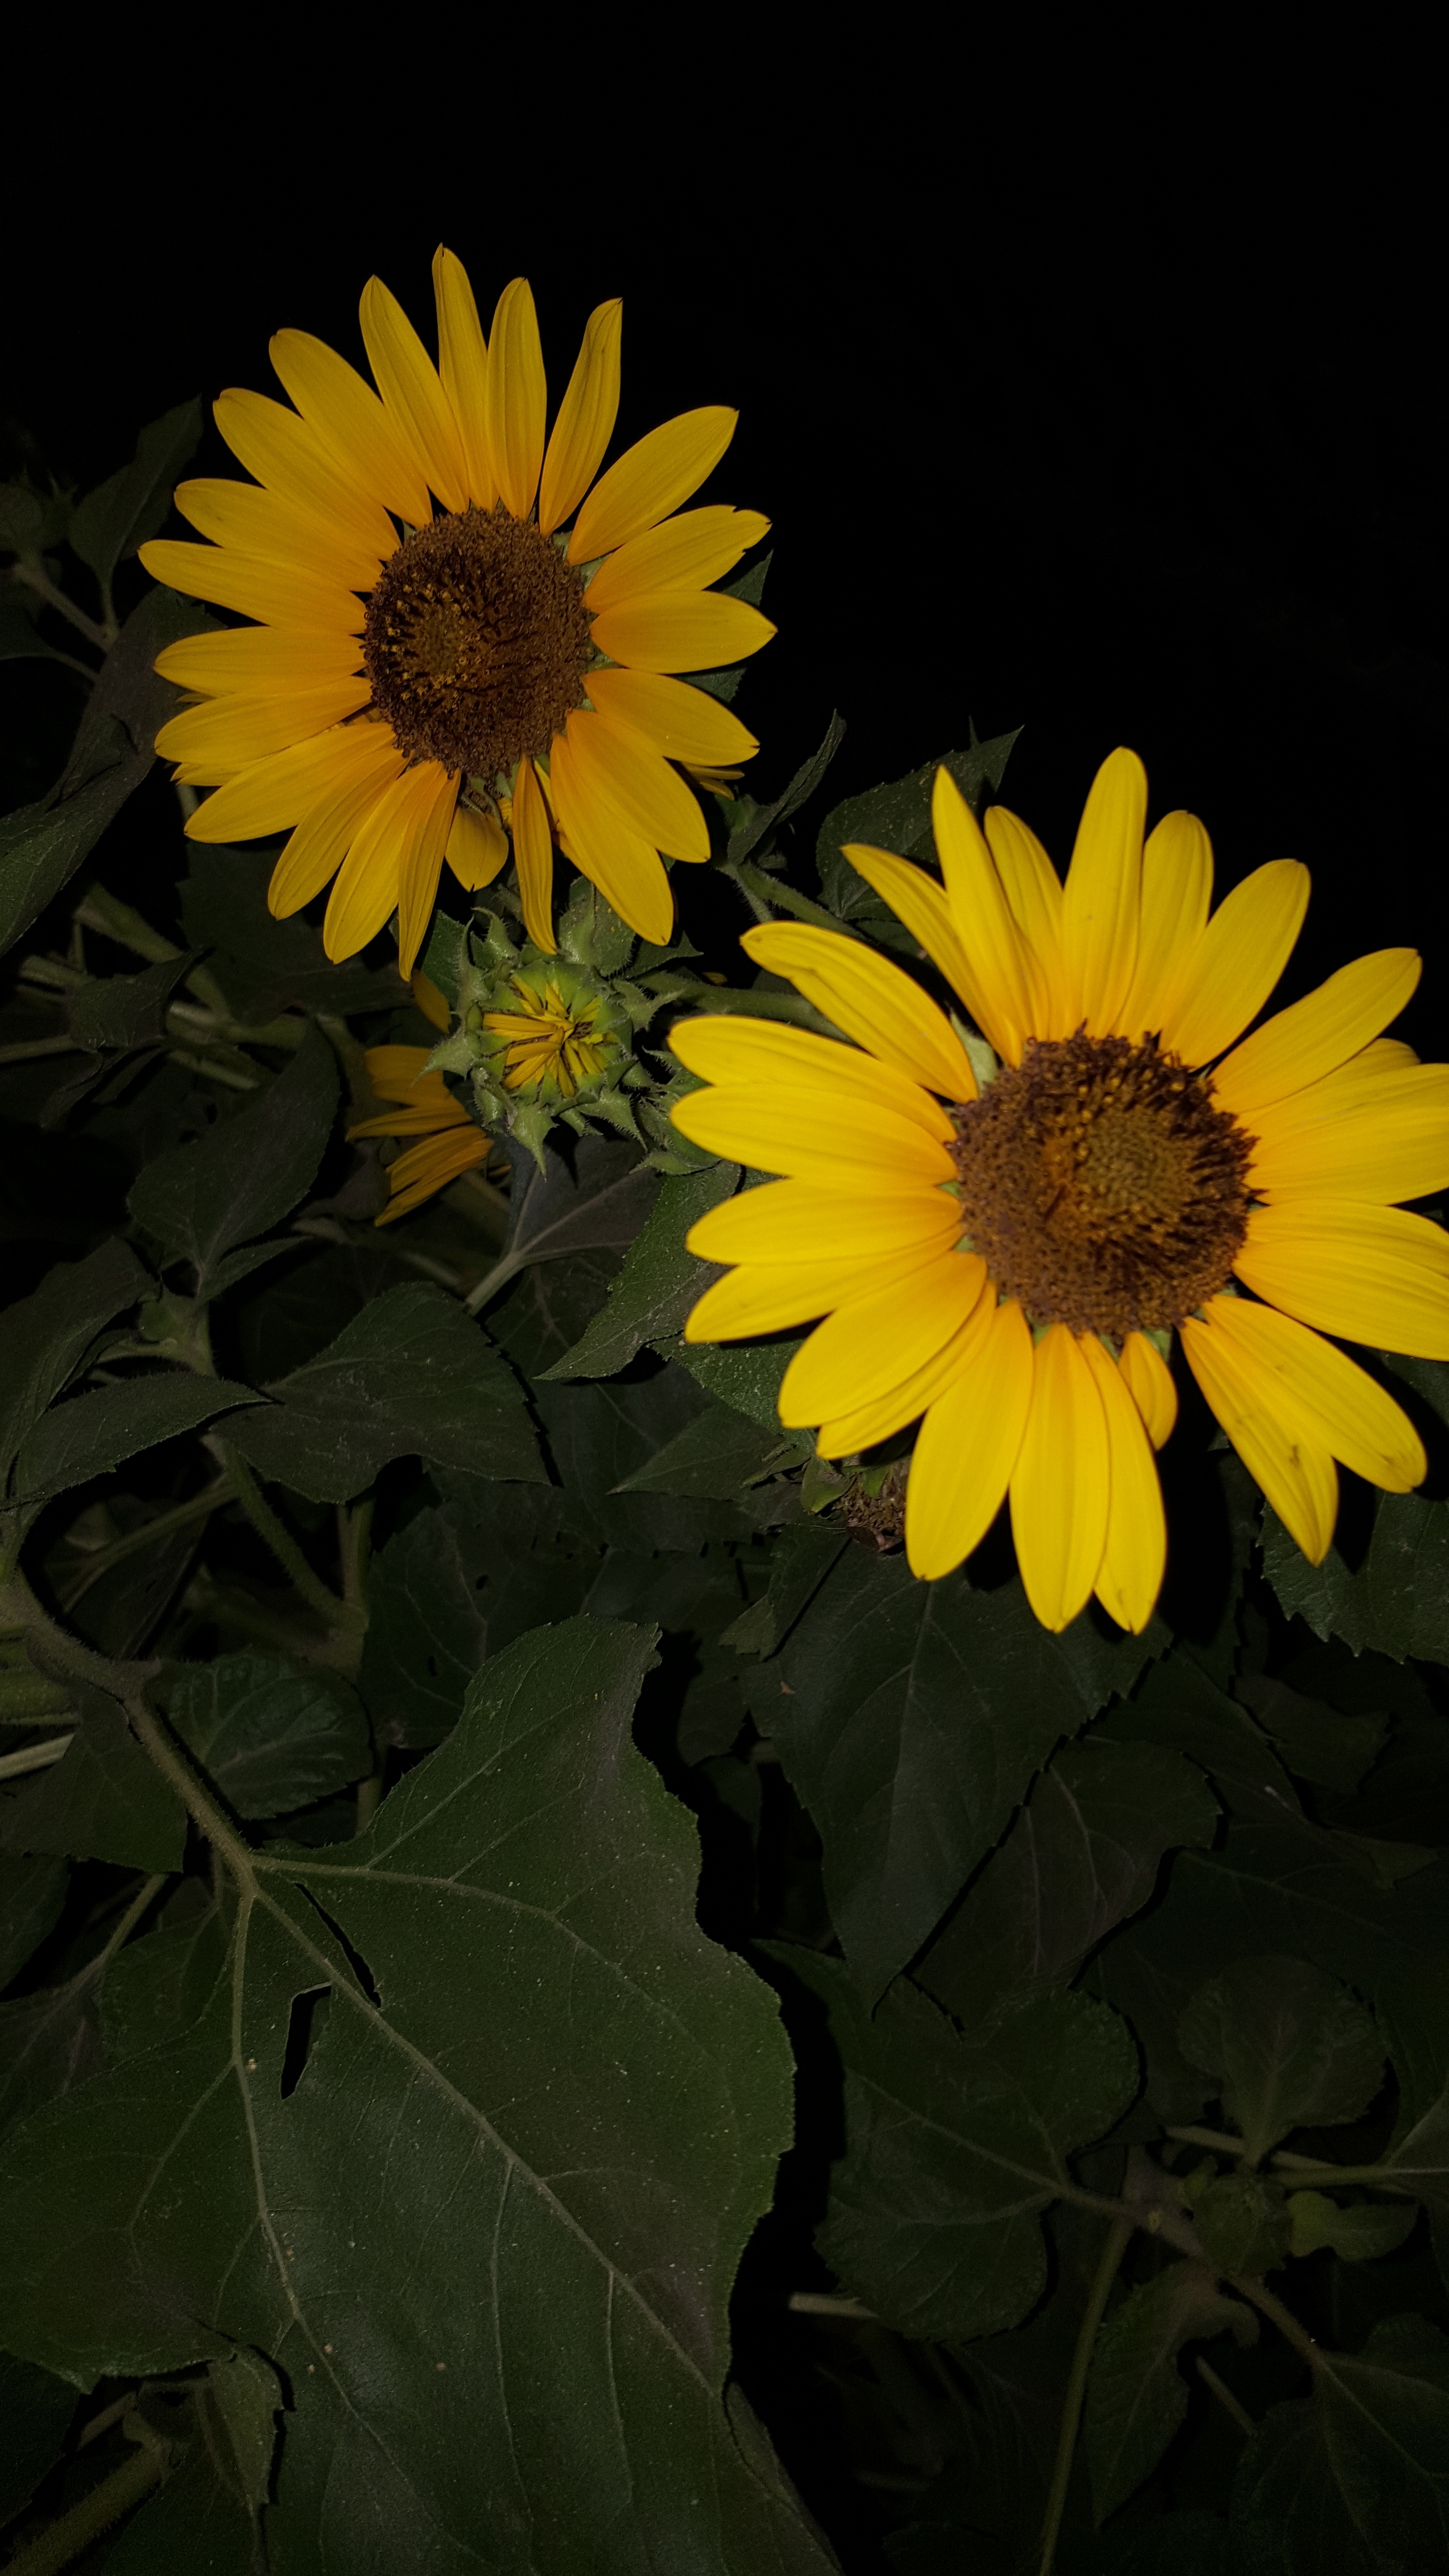
nature, plant, field, leaf, flower, petal, green, botany, yellow, flora, sunflower, wildflower, macro photography, flowering plant, daisy family, plant stem, land plant